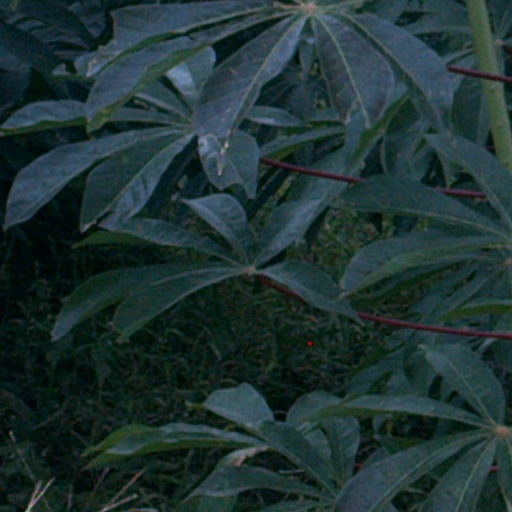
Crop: cassava